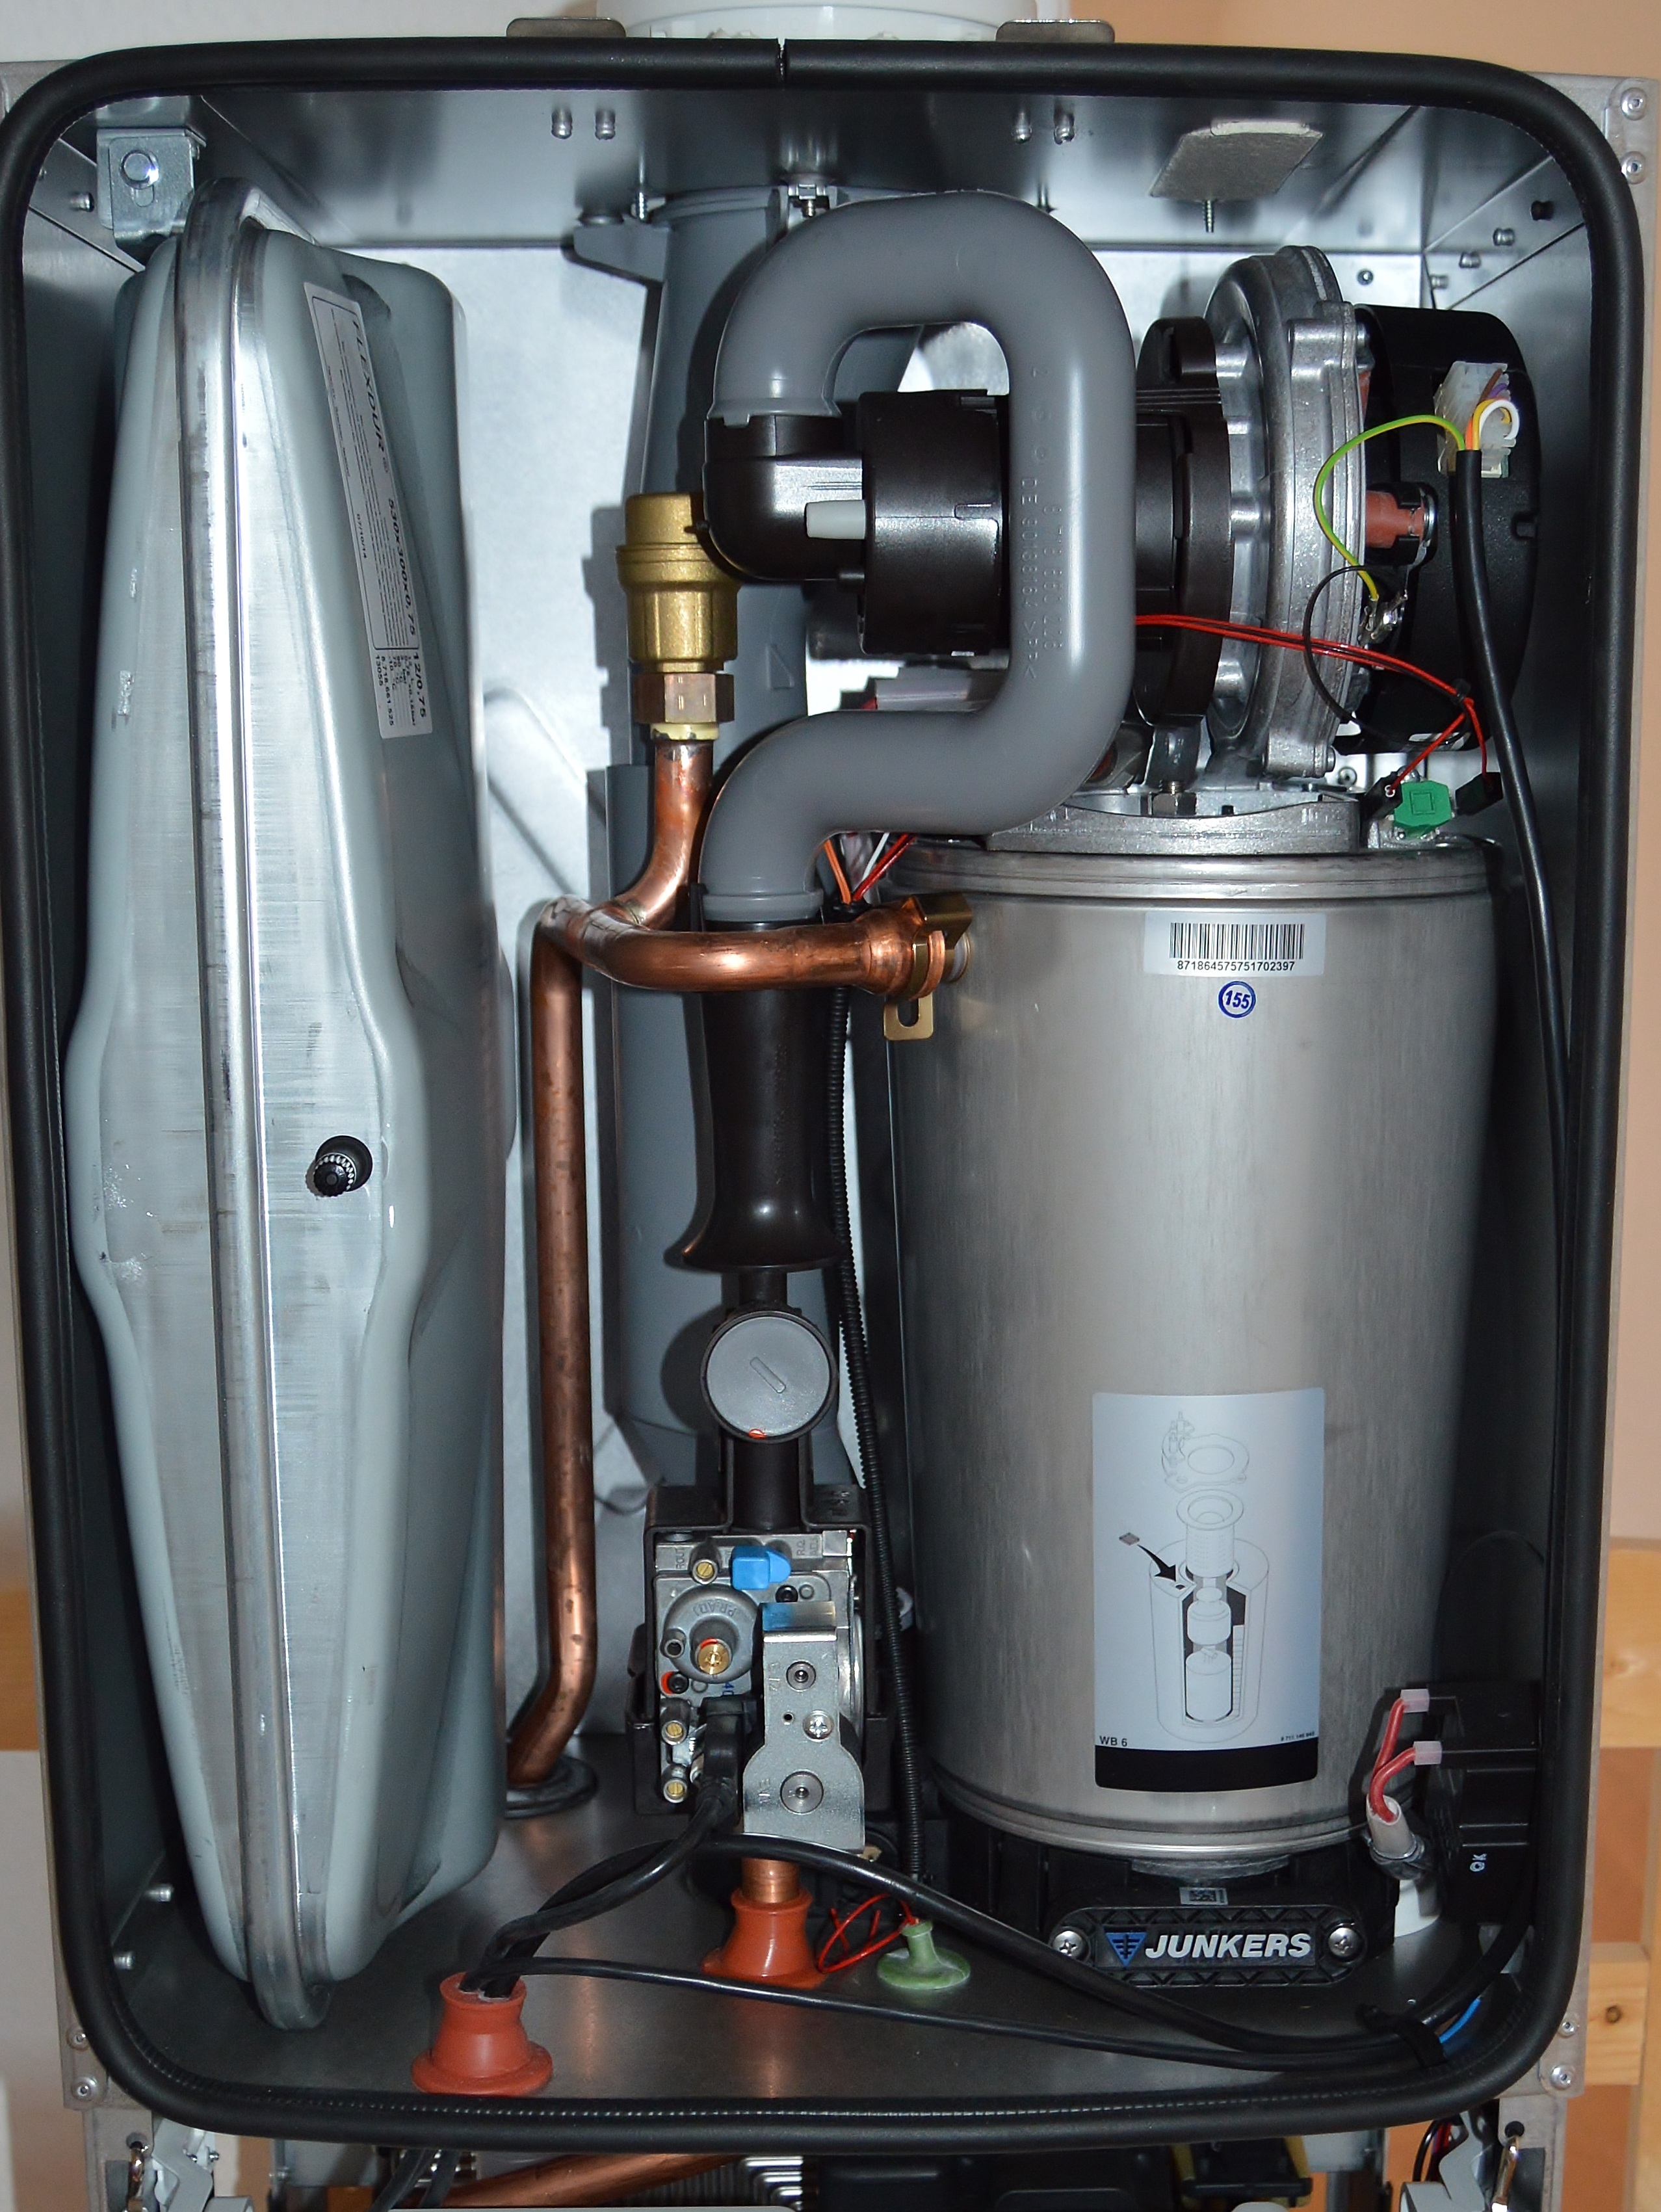
open, car, vehicle, machine, engine, heating, junkers, automobile make, gas therme, cerapur, condensing boiler